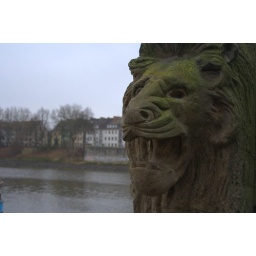
Formerly part of the bridge over the river weser. Blown up the Nazi.